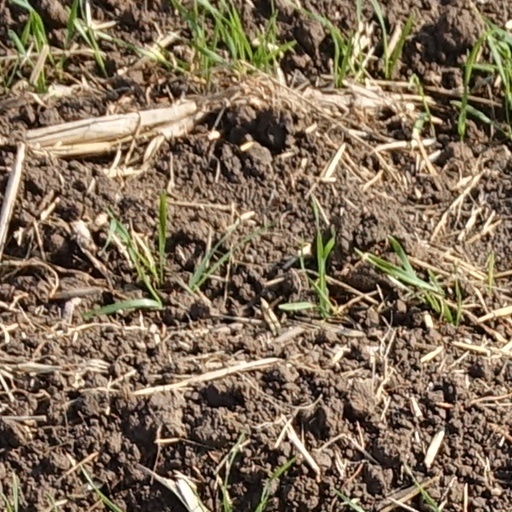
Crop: wheat